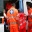
Label: ambulance